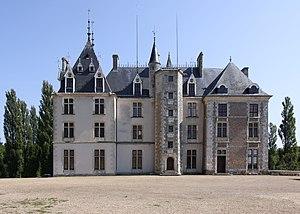
Le château de Maupas est situé sur la commune de Morogues, dans le département du Cher. Le château fait l’objet d’une inscription au titre des monuments historiques depuis le 6 juillet 1992.
Cet article recense de manière non exhaustive les châteaux et demeures situés dans le département français du Cher. Il est fait état des inscriptions et classements au titre des monuments historiques.
Morogues est une commune française située dans le département du Cher en région Centre-Val de Loire.